Mastermind Toys

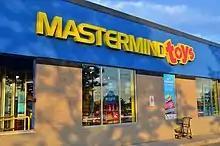
Mastermind Toys in Markham

Mastermind LP (trading as Mastermind Toys) is a Canadian toy store chain based in Scarborough, Toronto, Ontario. It was founded in 1984 by brothers Andy and Jonathan Levy.